Bradford

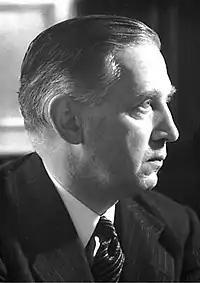
Sir Edward Appleton

The Jewish community was strong in the middle to late 19th century and built Bradford Reform Synagogue in Manningham. This, "The oldest reform synagogue outside London", was established by German Jews who had moved to Bradford for the wool trade. According to historian Sharman Kadish, "The city of Bradford was unique in that it boasted a reform synagogue before it acquired an orthodox one". In 1881 Russian Jews made their home in Bradford, having fled their homeland, and founded an orthodox synagogue.